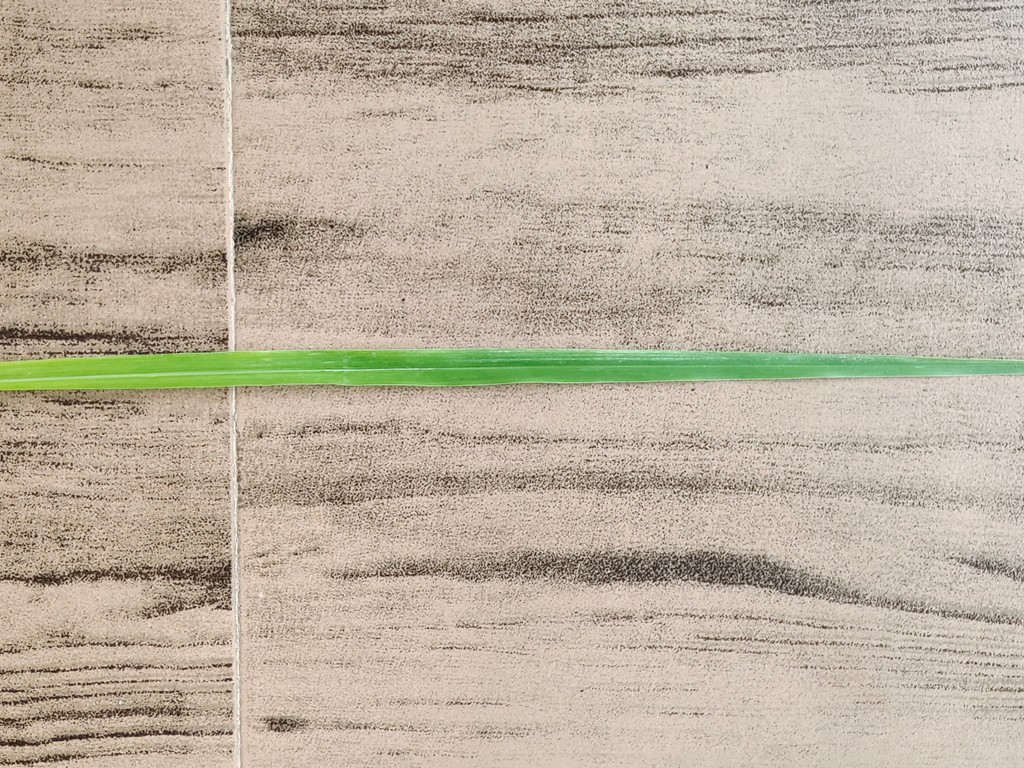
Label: Healthy